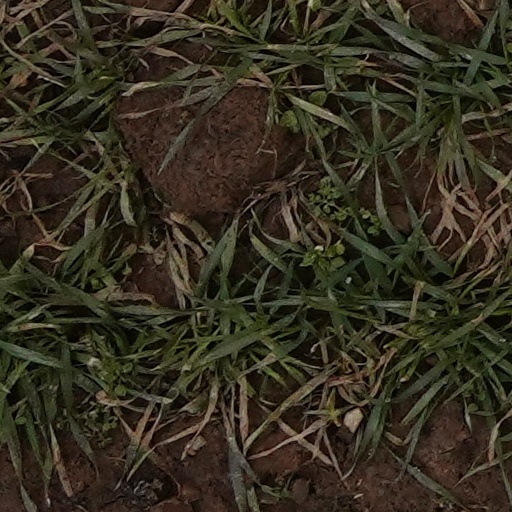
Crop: wheat